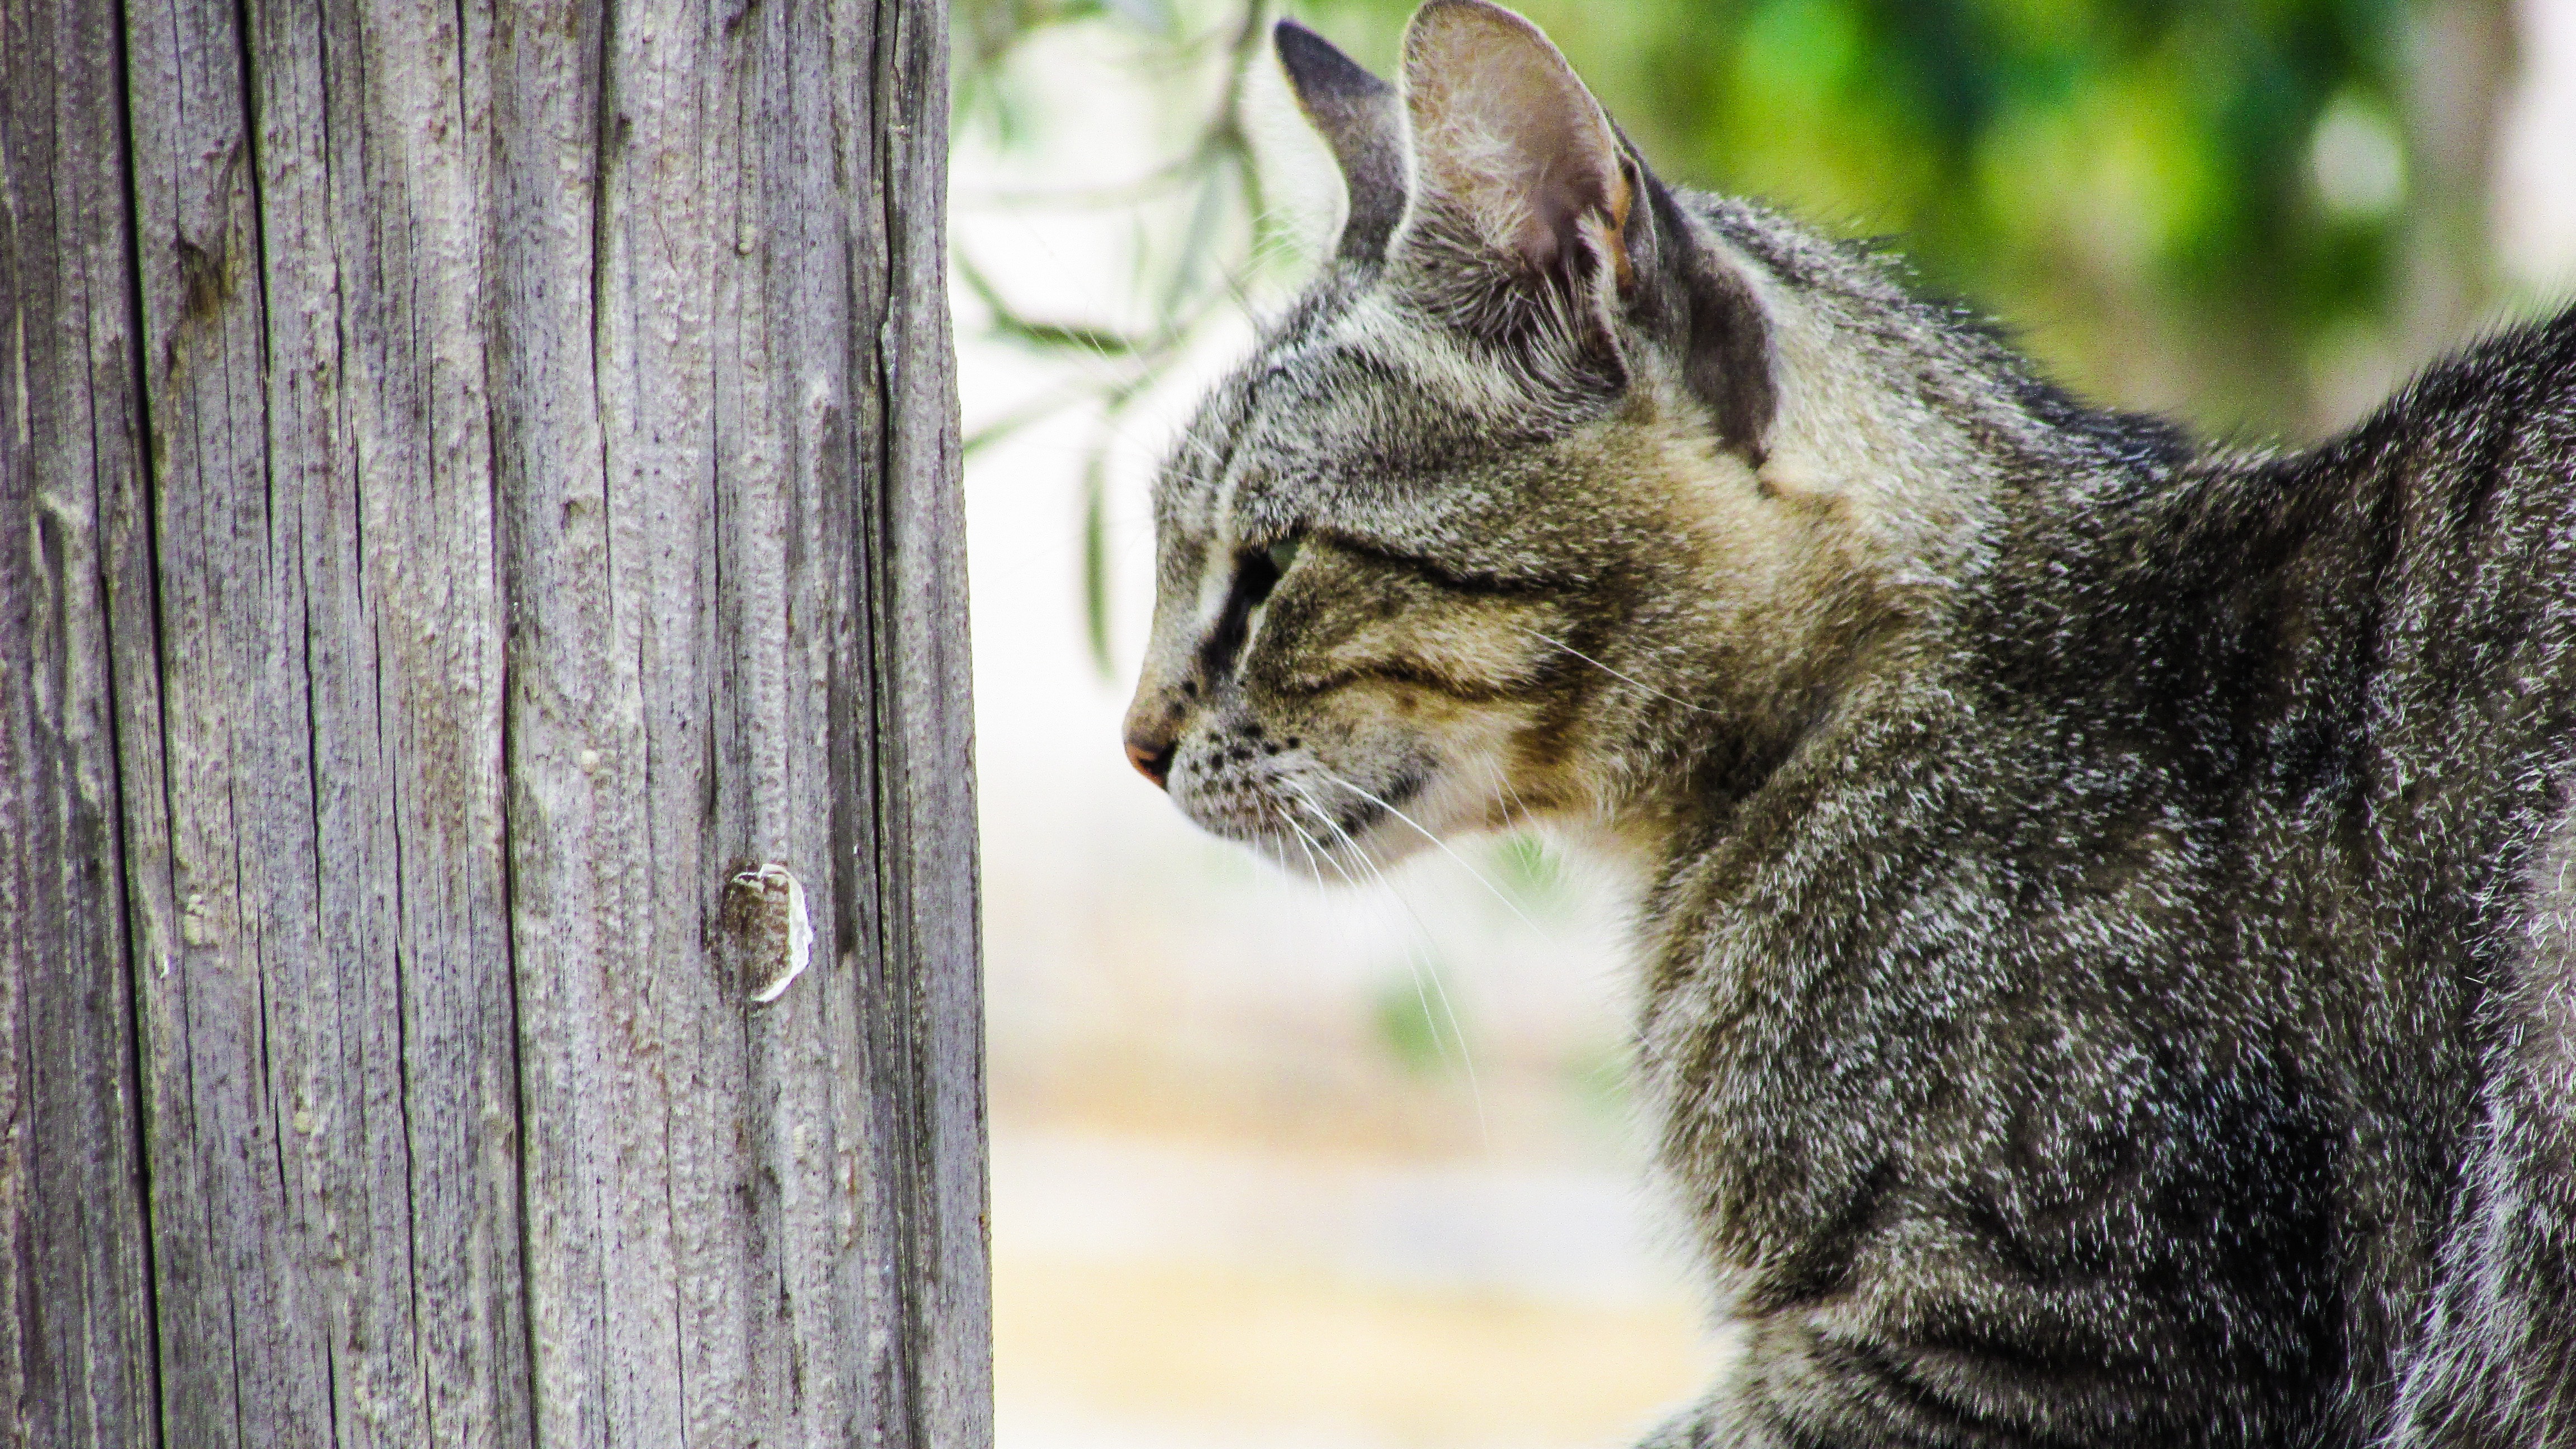
village, wildlife, young, cat, mammal, fauna, whiskers, grey, lovely, vertebrate, adorable, stray, curious, lynx, cyprus, wild cat, small to medium sized cats, cat like mammal